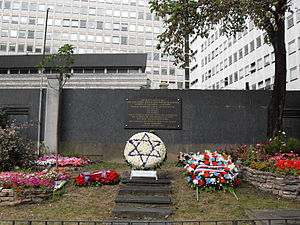
Vel d'Hiv-opsamlingen
Mindeplade for begivenheden
Vel d'Hiv-opsamlingen var en masse-arrestation af jøder i Paris-området under Anden Verdenskrig, foretaget af det franske politi. Arrestationen fandt sted d. 16. juli 1942. På trods af at begivenheden fandt sted for 70 år siden, er den stadig et åbent sår i fransk bevidsthed.